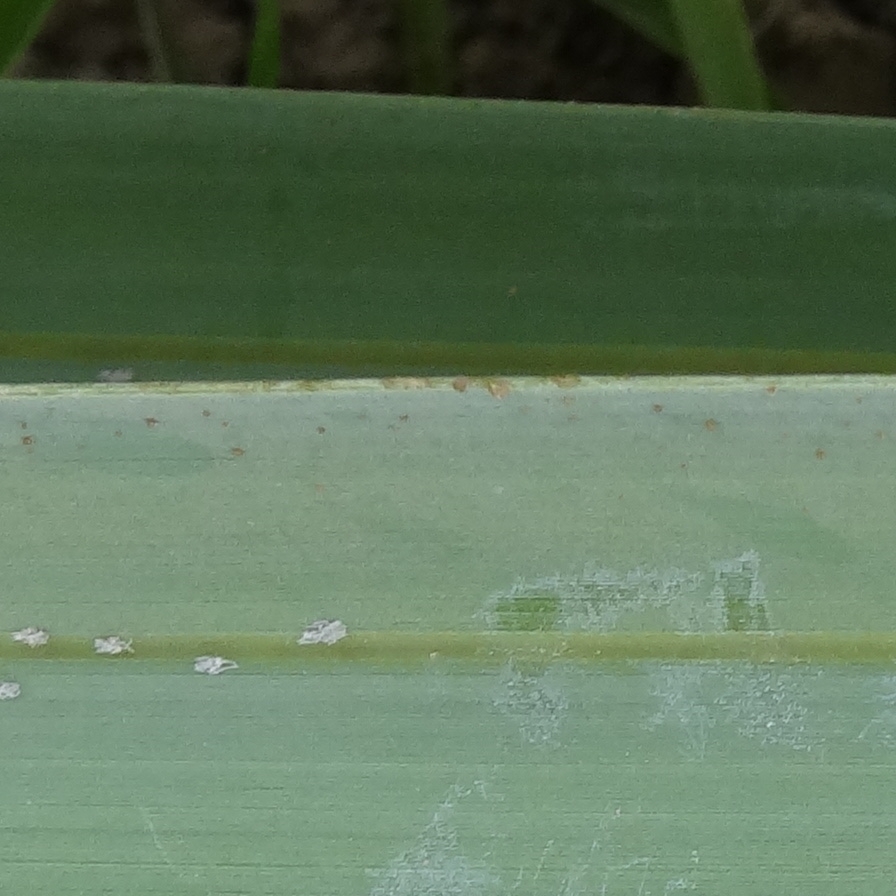
Label: Bug